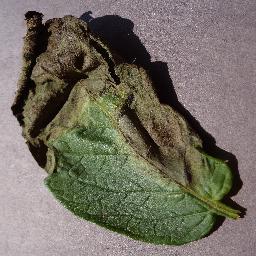
Label: Potato___Late_blight